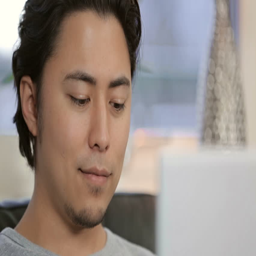
a young man in his 20s sitting down in a sofa with laptop in front of him typing , smiling .